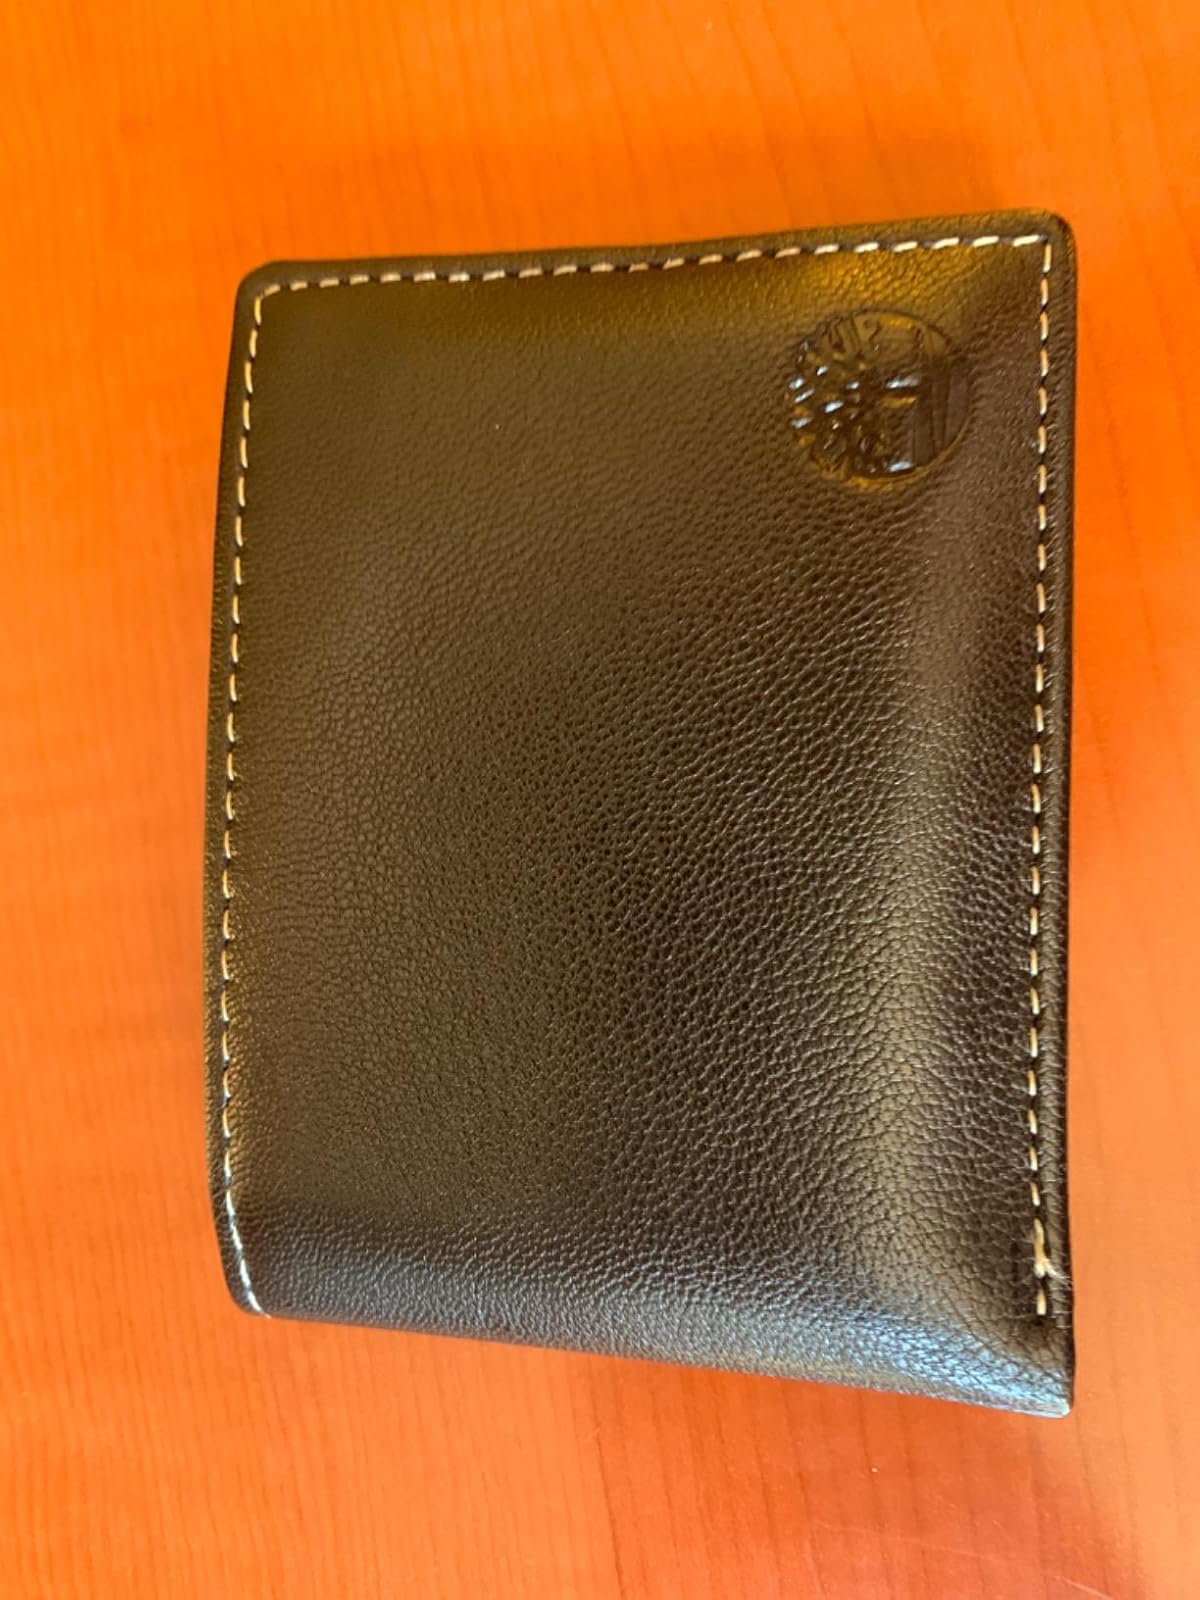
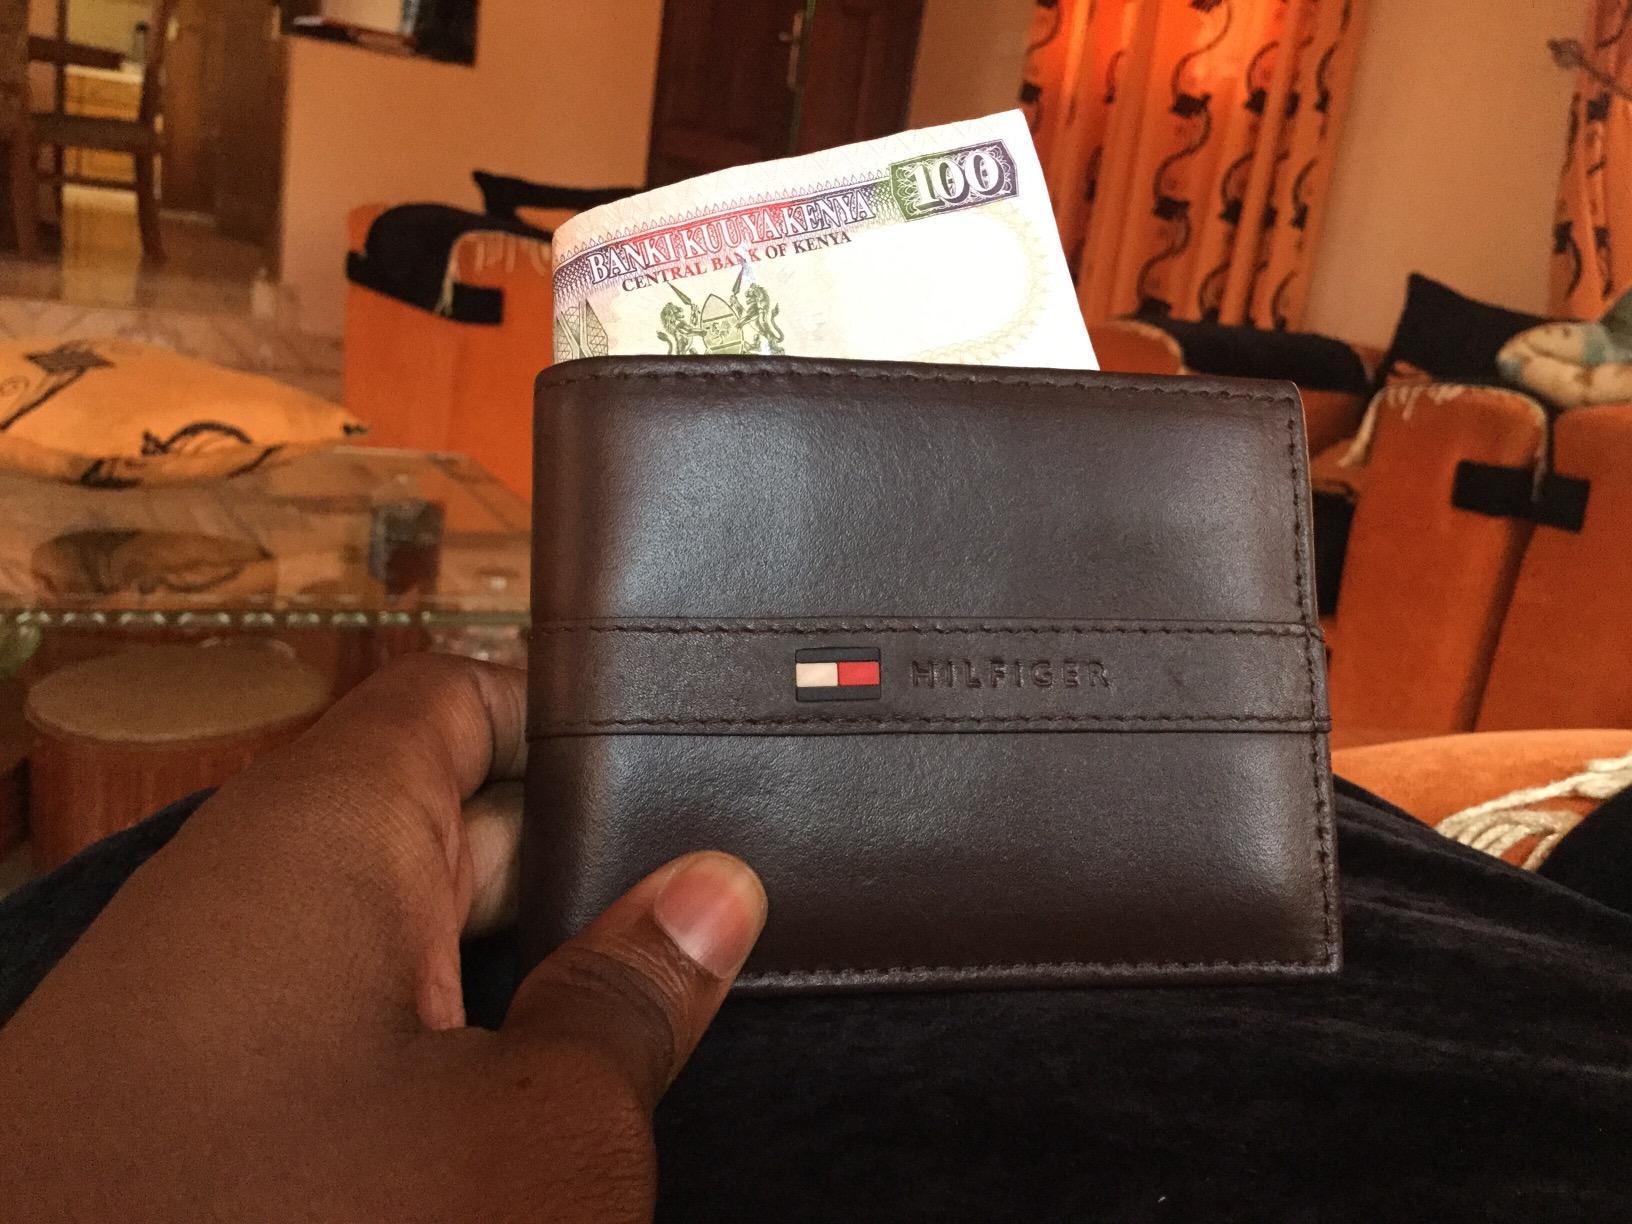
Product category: accessories_wallet
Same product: no